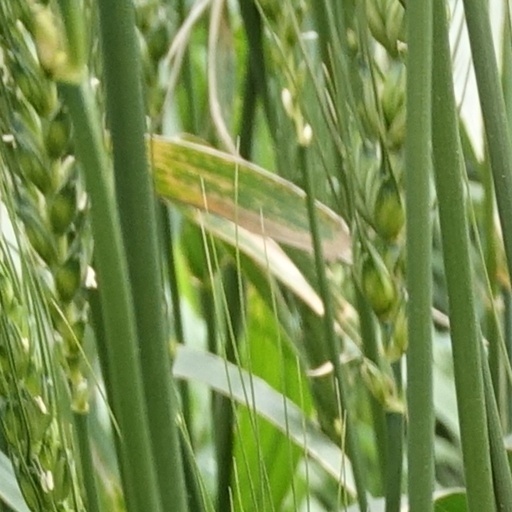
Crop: wheat